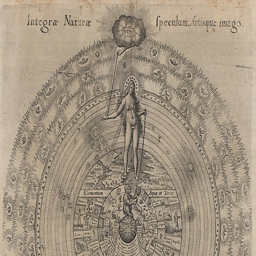
illustration of the order by physician